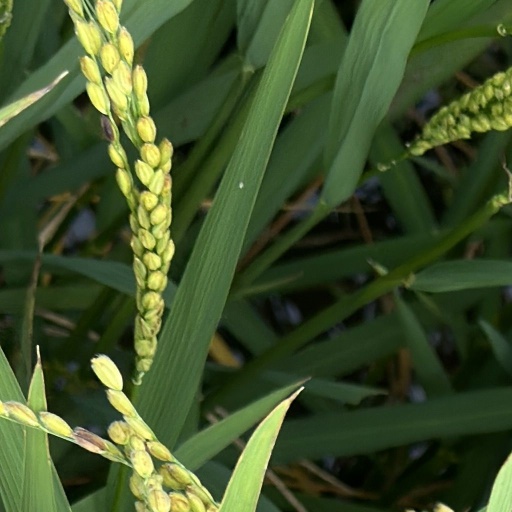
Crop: rice